Tirana

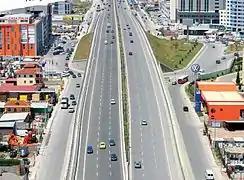
The Rruga Shtetërore 2 (SH2) connecting Tirana with Durrës

Tirana is the capital city of the Republic of Albania thus playing an essential role in shaping the political and economic life of the country. It is the home to government functions and institutions for which the government of Albania is responsible, as for instance the executive, juridical and legislative branches of Albania.